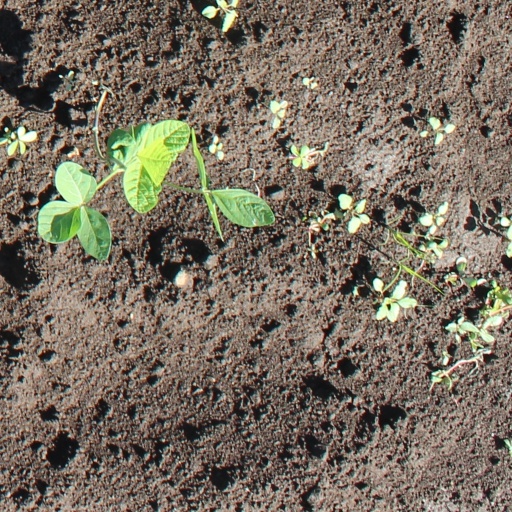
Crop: soybean